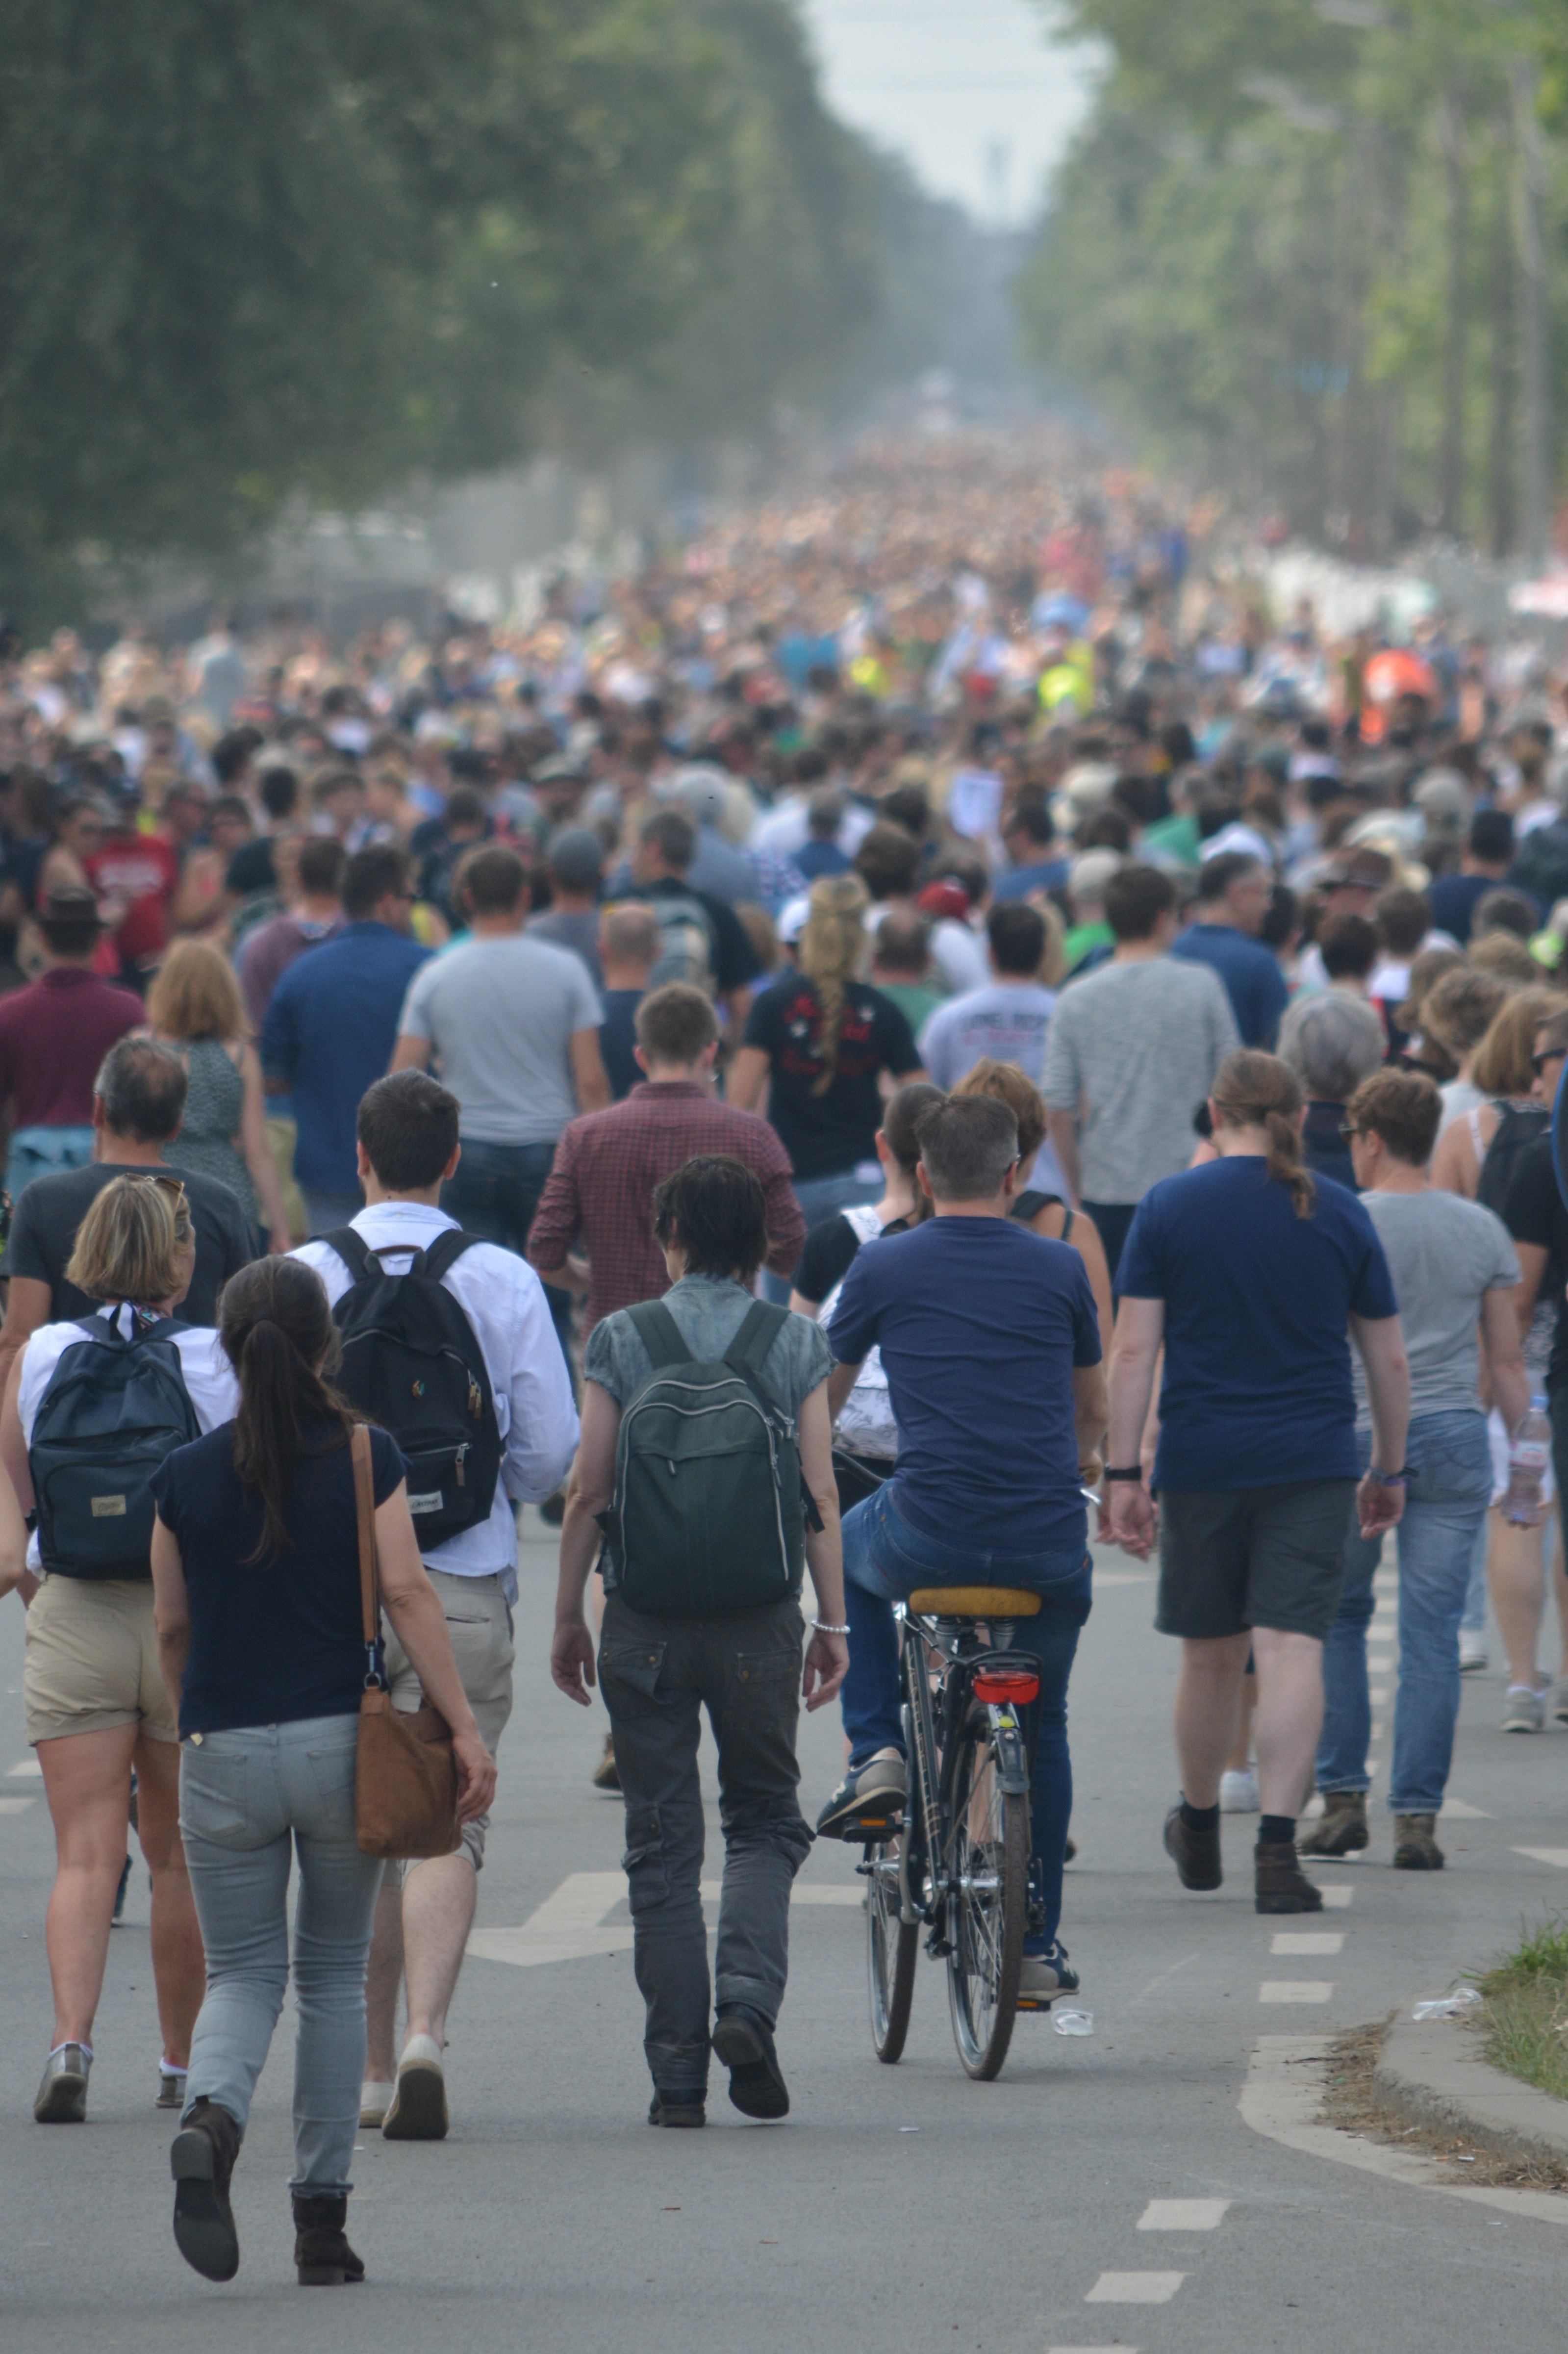
pedestrian, people, crowd, demo, crowds, mass, group of people, concertgoers